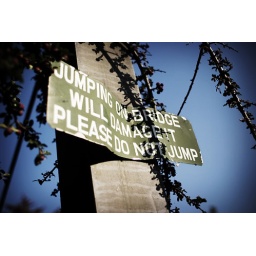
The bridge over the river in Mount Usher.